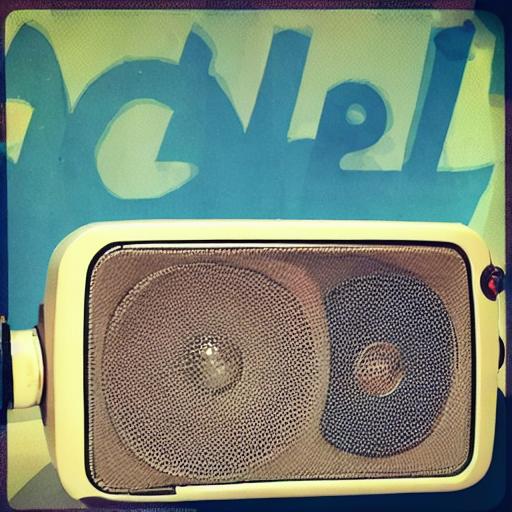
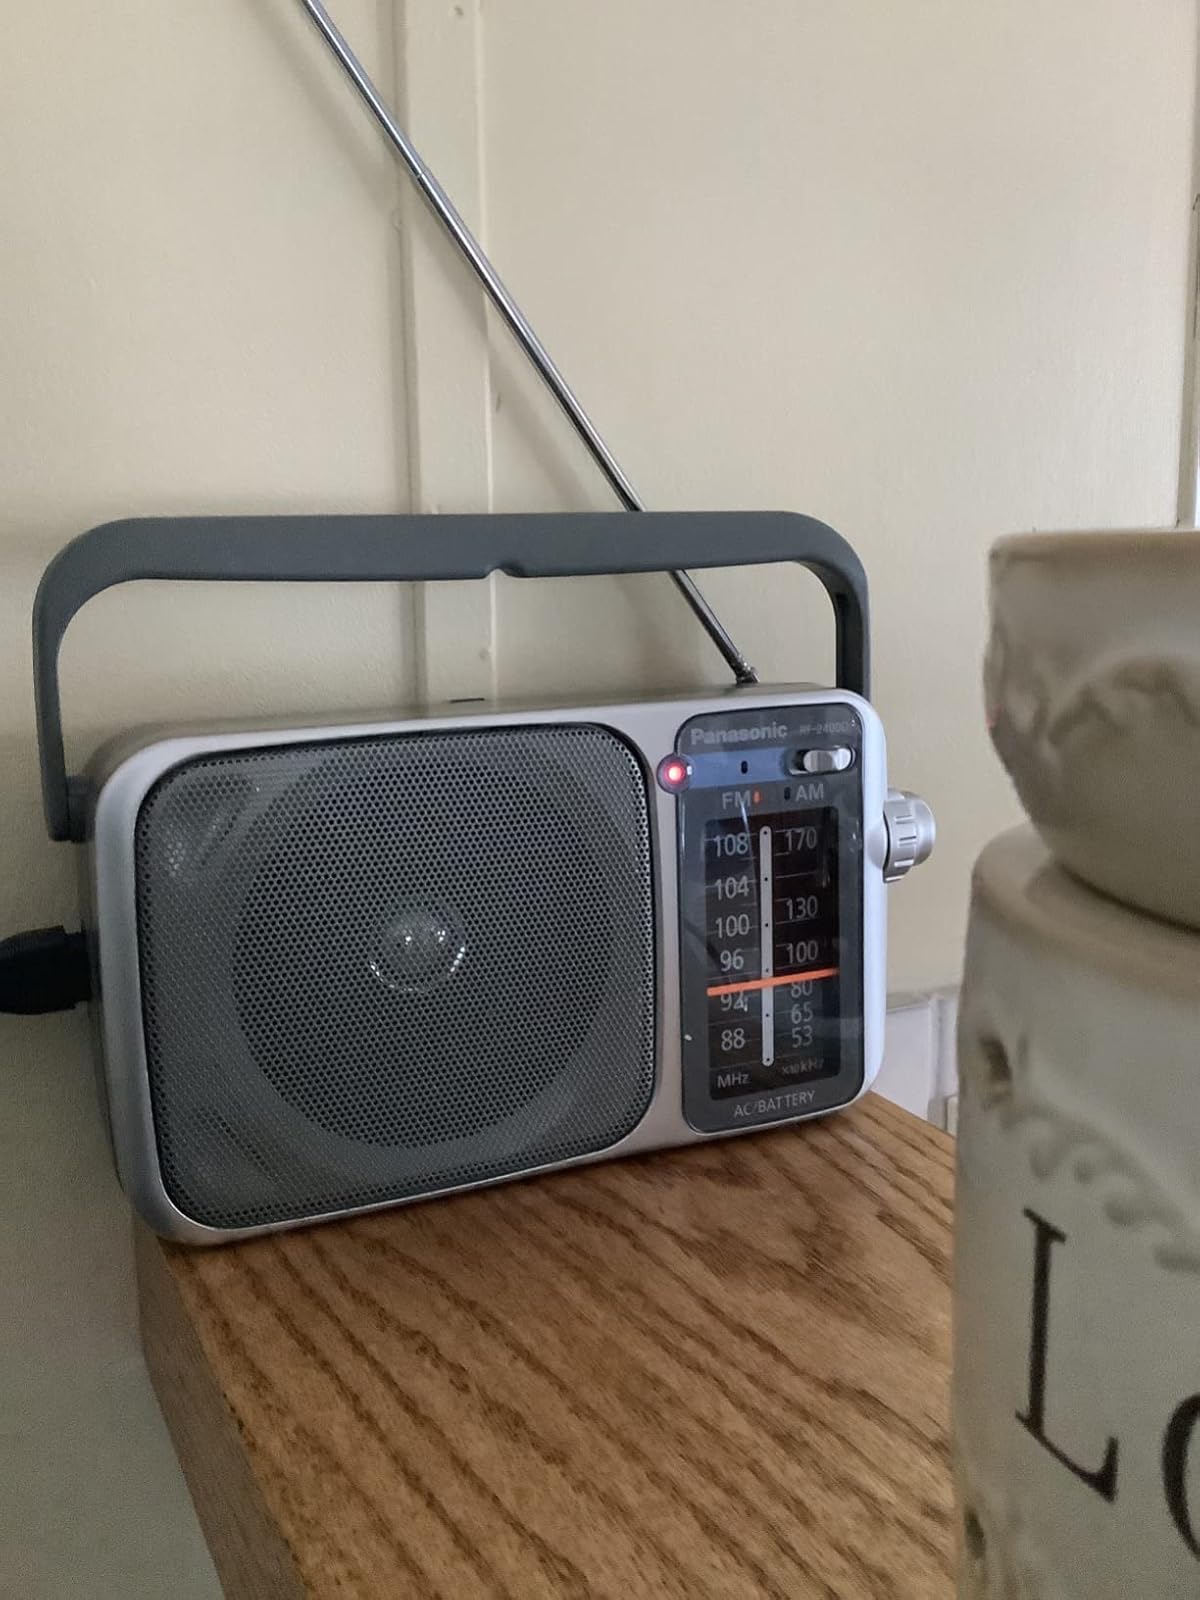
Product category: radio
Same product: no